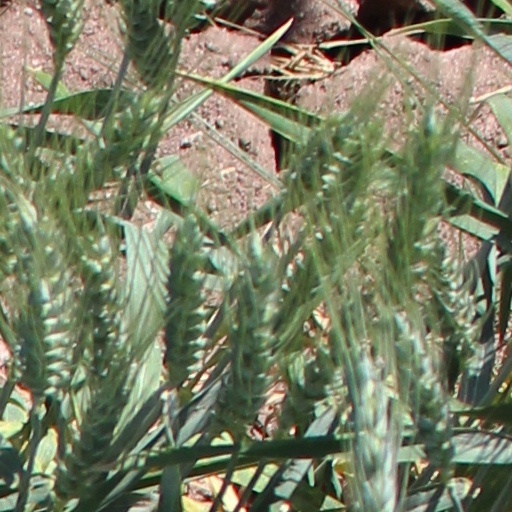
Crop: wheat